Mokhotlong River

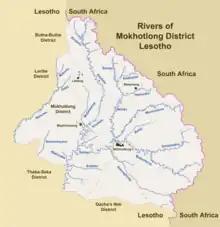
Rivers in Mohotlong District of Lesotho. Data from OpenStreetMap, Google Maps, and British Government Directorate of Overseas Surveys.

It arises as a confluence of several intermittent mountain streams near the South African border, then flows northwest to a confluence from the Sanqebethu River, then westward to its confluence into the Senqu River at the town of Mokhotlong.